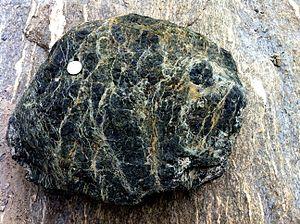
Bloc de Serpentinite (Savoie)
La serpentinite est une roche métamorphique constituée en grande partie de serpentine. Elle doit son nom à son aspect semblable à celui d'écailles et à une sensation particulière au toucher, qui ont pu évoquer la peau d'un serpent.
Les ophiolites sont un ensemble de roches appartenant à une portion de lithosphère océanique, charriée sur un continent lors d'un phénomène de collision de deux plaques lithosphériques.
Le massif du Mont-Cenis se situe dans les Alpes du Nord à cheval entre la France et l'Italie. D'une grande importance stratégique et commerciale depuis l'Antiquité, il est traversé par de nombreux cols dont le plus connu, le col du Mont-Cenis. Il abrite des glaciers de taille moyenne. Depuis la dernière rectification frontalière entérinée en 1947, la plus grande partie du massif se trouve désormais en Maurienne. L'ensemble des reliefs repose sur le socle cristallin d'Ambin, terminant la ligne géologique s'étirant du Valais au val de Suse.
La Maurienne est une vallée intra-alpine et une région naturelle française, située dans le département de la Savoie en région Auvergne-Rhône-Alpes. D'une longueur de 125 km, elle est traversée par la rivière de l'Arc. Elle correspond à l'une des six provinces historiques de la Savoie, qui fut un pagus, puis au comté de Maurienne intégré au comté de Savoie avant de devenir l'une des provinces administratives du duché de Savoie.